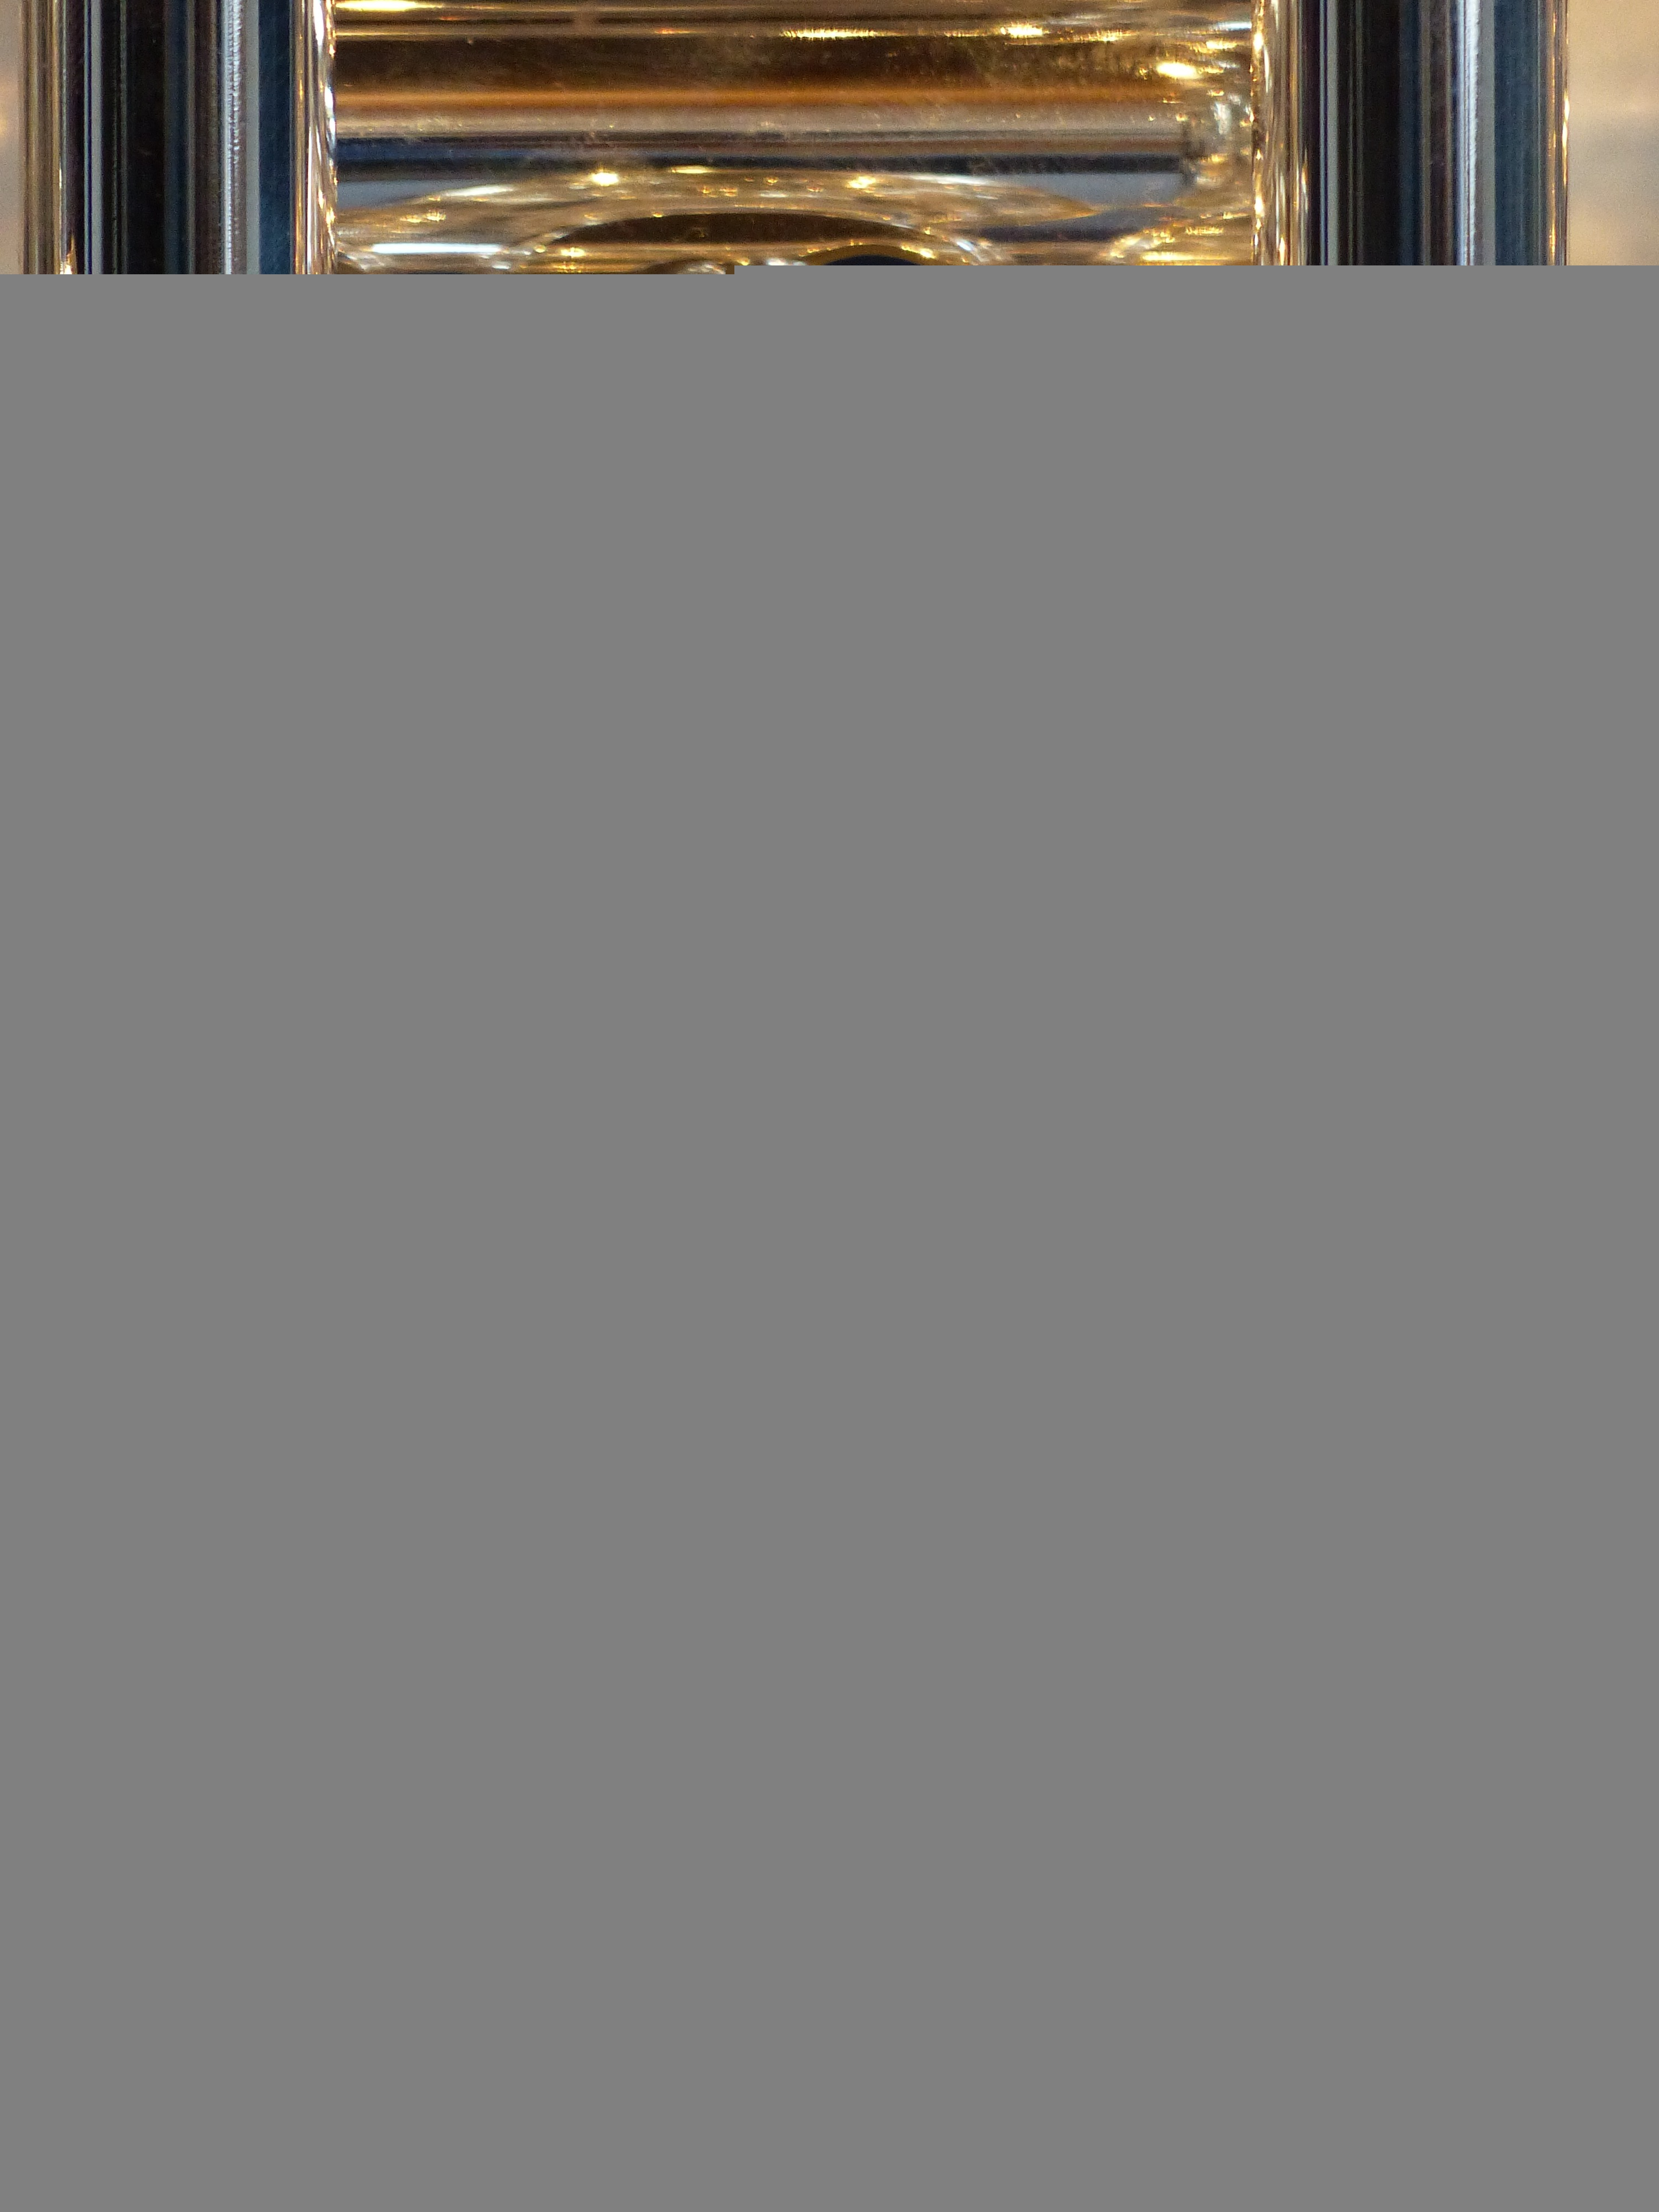
music, shine, instrument, metal, material, musical instrument, interior design, sheet, pipes, design, silver, rays, trains, bugle, brass instrument, euphonium